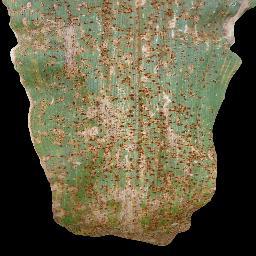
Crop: corn
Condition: (maize)_common_rust